Three Principles of the People

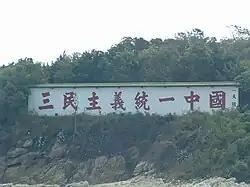
"The Three Principles of the People unify China"a sign on Dadan Island, near Kinmen (Quemoy), facing mainland China

The Three Principles of the People were claimed as the basis for the ideologies of the Kuomintang under Chiang Kai-shek, the Reorganized National Government of China under Wang Jingwei, and an inspiration of the Chinese Communist Party under Mao Zedong as the stage of ‘old democracy’. The Kuomintang and the Chinese Communist Party largely agreed on the meaning of nationalism but differed sharply on the meaning of democracy and people's welfare, which the former saw in Western social democratic terms and the latter interpreted in Marxist and communist terms. The Japanese collaborationist government interpreted nationalism less in terms of anti-imperialism and more in terms of cooperating with Japan to advance theoretically pan-Asian, but in practice, typically Japanese interests.